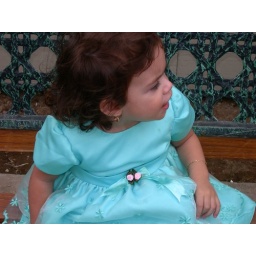
Nia in her green dress